Fridtjof Nansen

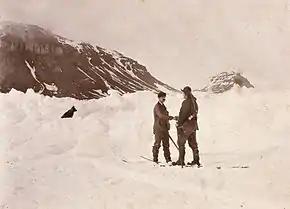
Staged photo of the Nansen–Jackson meeting near Cape Flora, 17 June 1896

On 7 August, Nansen and Johansen boarded Jackson's supply ship "Windward", and sailed for Vardø where they arrived on the 13th. They were greeted by Hans Mohn, the originator of the polar drift theory, who was in the town by chance. The world was quickly informed by telegram of Nansen's safe return, but as yet there was no news of "Fram".